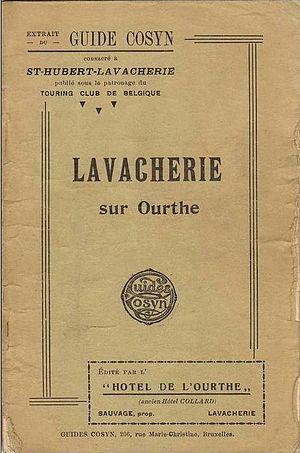
Couverture d'un Guide touristique de Lavacherie. Extrait du Guide Cosyn. publié par l'hôtelier Sauvage successeur de Collard à Lavacherie. Début XXè siècle.
Lavacherie est un village de l'Ardenne belge, situé dans la vallée de l'Ourthe Occidentale, vallée également appelée "Vallée de Sainte-Ode". Administrativement il fait partie de la commune de Sainte-Ode dans la province de Luxembourg en Région wallonne. C'était une commune à part entière avant la fusion des communes de 1977.